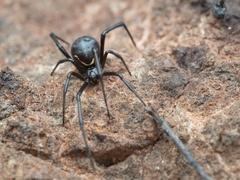
Species: Lactrodectus_hesperus